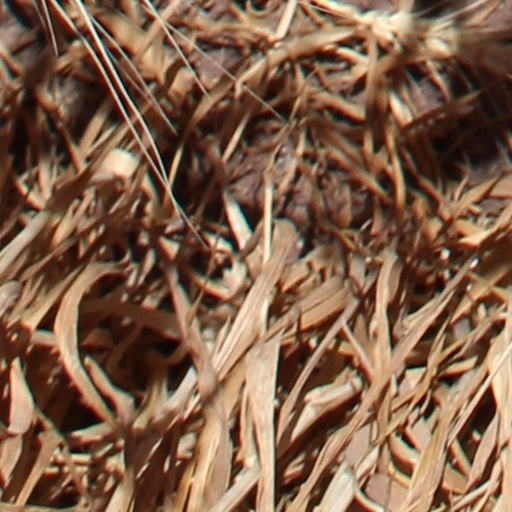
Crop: wheat